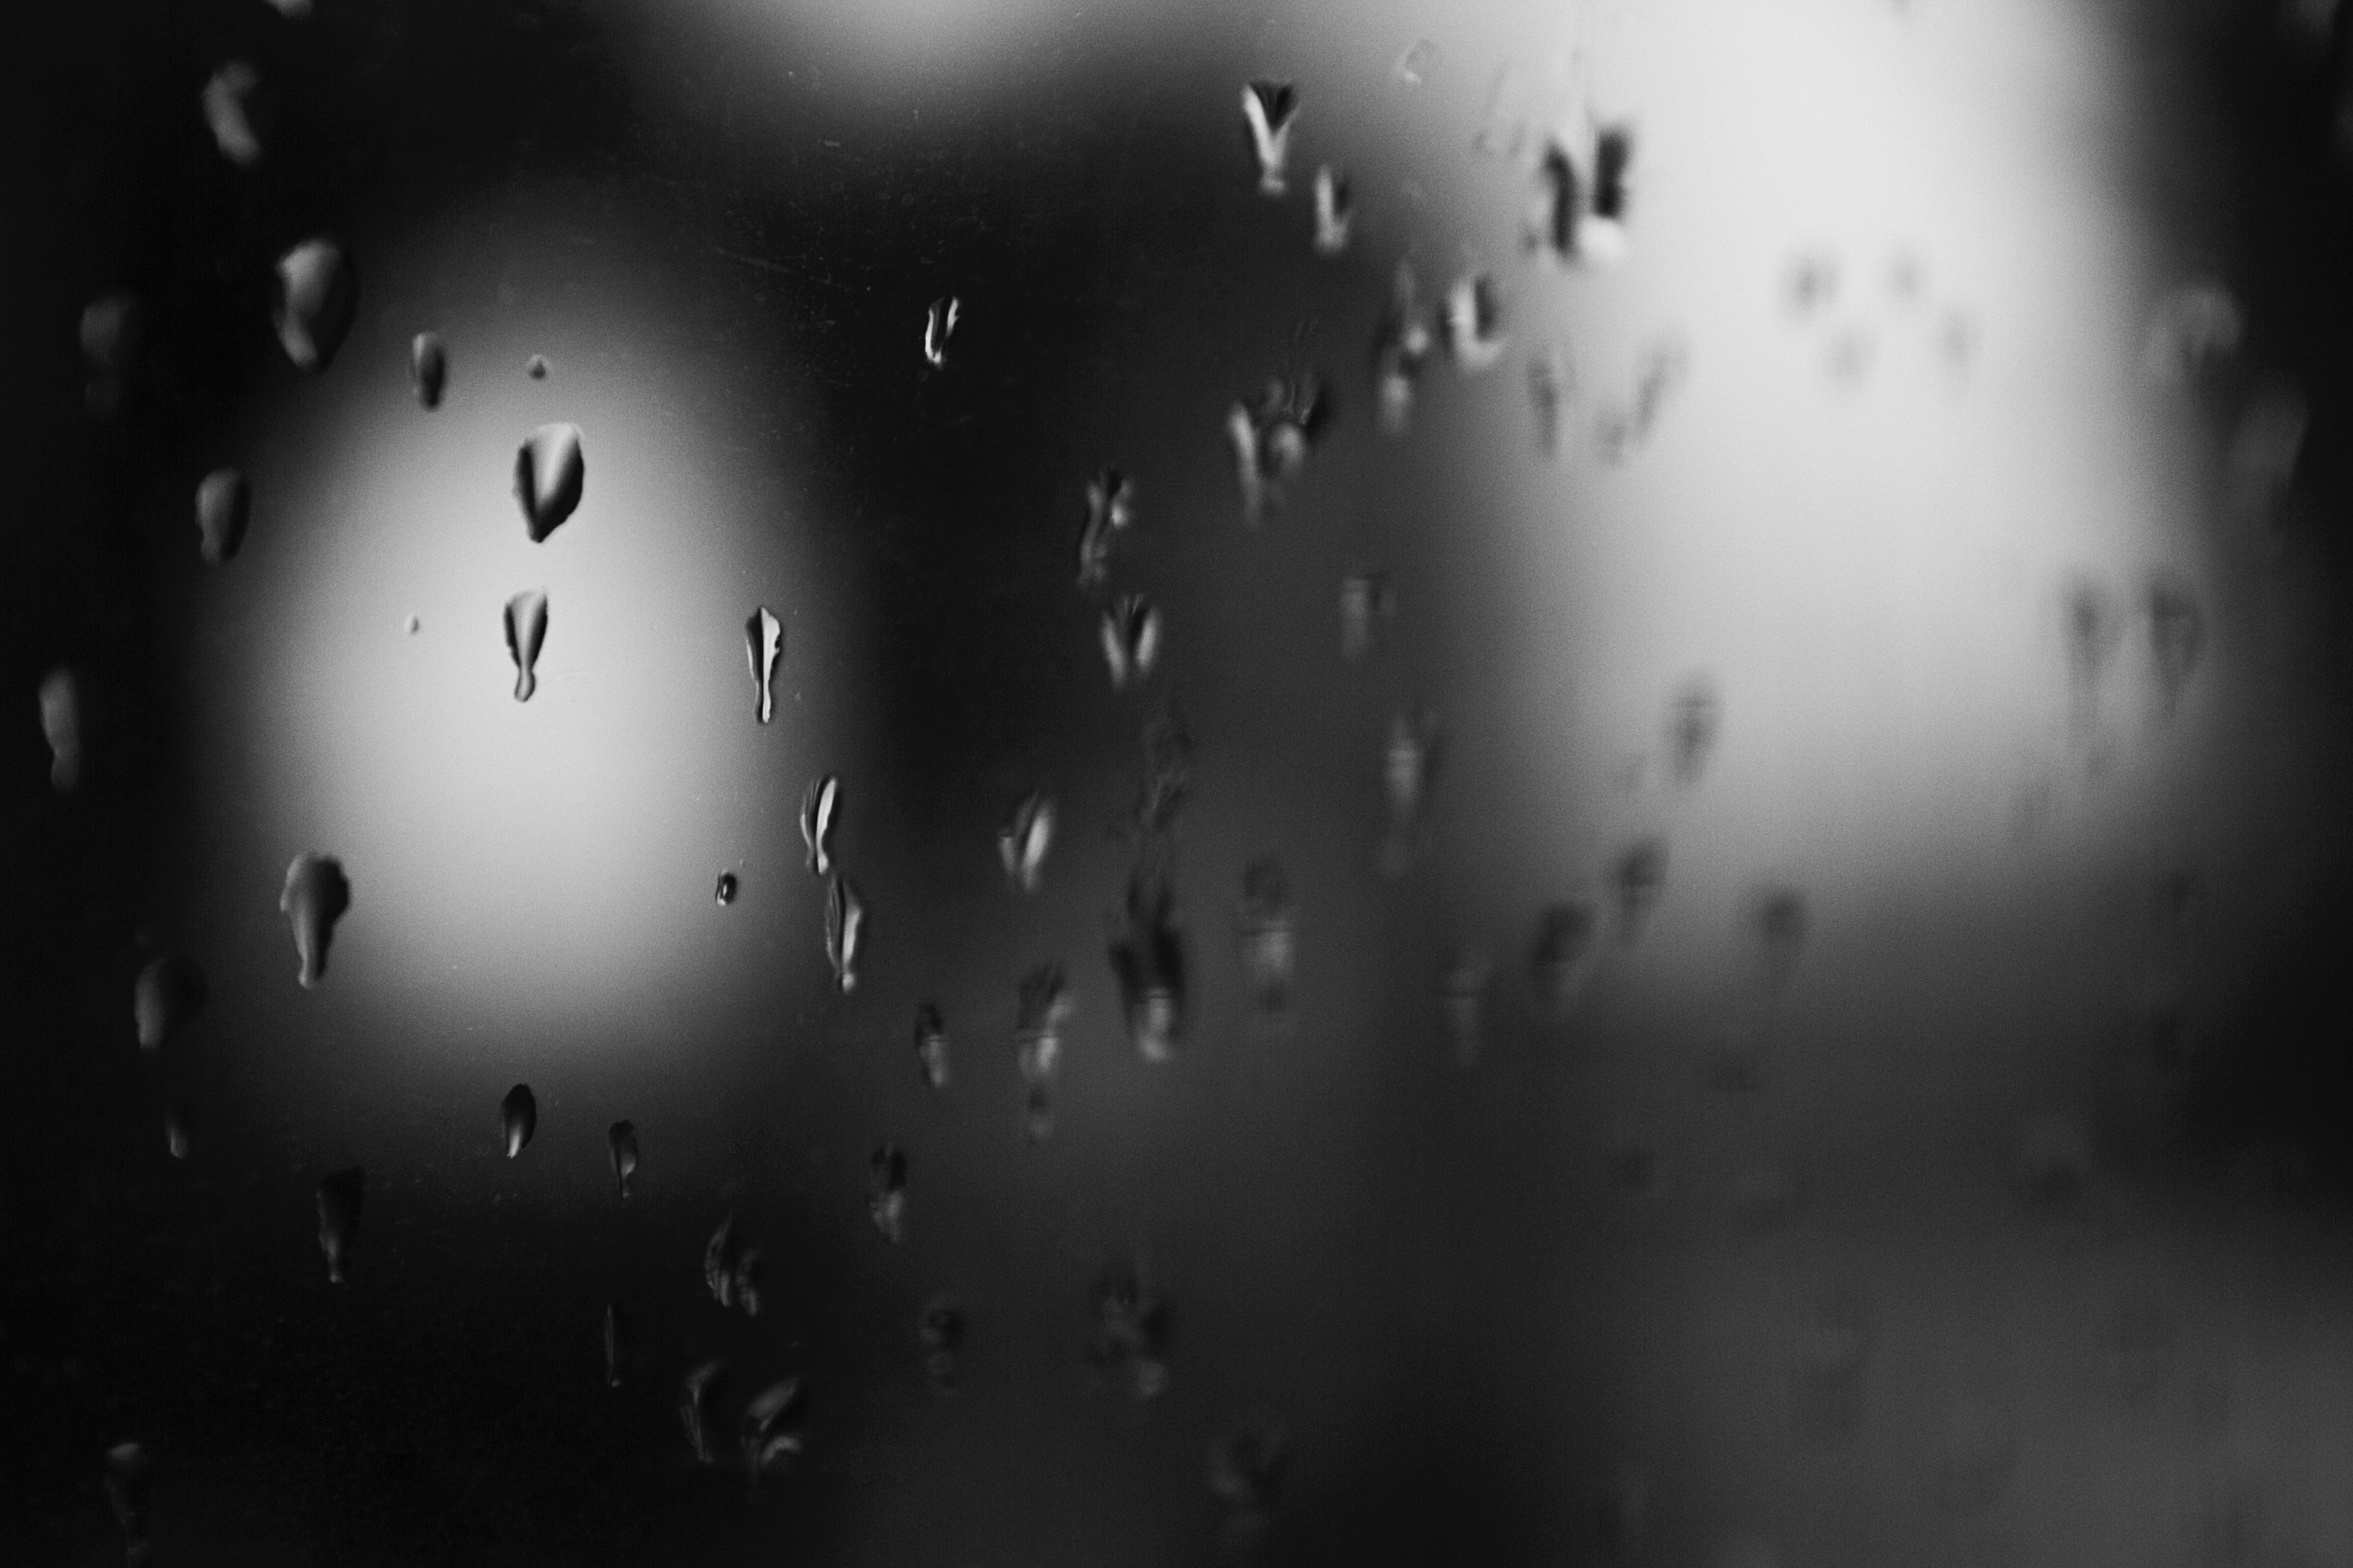
black and white, weather, darkness, monochrome, monochrome photography